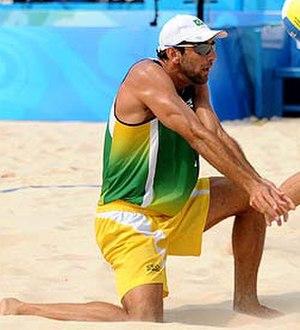
Márcio Henrique Barroso Araújo, né le 12 octobre 1973 à Fortaleza, est un joueur de beach-volley brésilien.